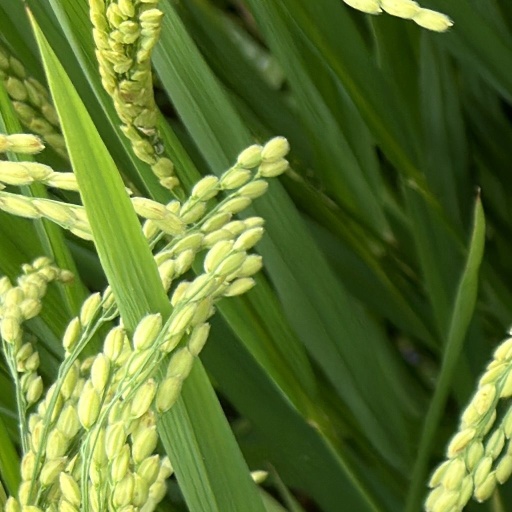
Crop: rice